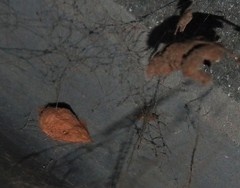
Species: Parasteatoda_tepidariorum